Sad Eyed Lady of the Lowlands

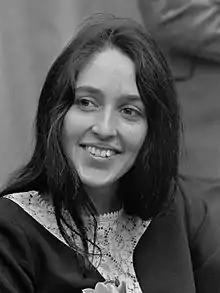
Joan Baez "(pictured in 1966)" covered "Sad Eyed Lady of the Lowlands", which some people thought was about her, for her 1968 album "Any Day Now".

Baez covered the song for her 1968 album "Any Day Now". Harper Barnes of the "St. Louis Post-Dispatch" felt that "without apparent narcissism, [Baez] beautifully sustains 'Sad Eyed Lady of the Lowlands' for more than 11 minutes." It was less well received by Raymond Lowery of "The News and Observer", who found it "interminable".